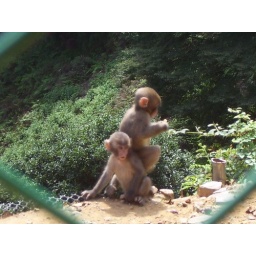
Partly wild monkeys living in the wooded mountains of Arashiyama, but used to humans at the visitor centre